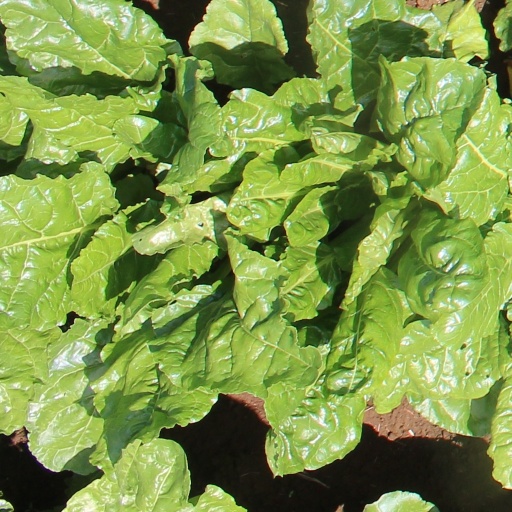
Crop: sugar beet